Kosereva

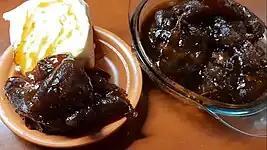

Kosereva is a common "barreled" candy with a high protein content originally made in Paraguay, made with the hardened skin of the sour orange ("apepú", in Guaraní language) and cooked in black molasses, resulting in a bittersweet and acidic taste. The name "koserevá" comes from the Guaranitical derivation of the Spanish word "conserva" (preserved food). Historical records state that Spanish conquerors that came to Paraguay during the colonial ages used to preserve this citric fruit by cooking them in trimmed barrels in black molasses.